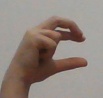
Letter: thal